Salvage for Victory

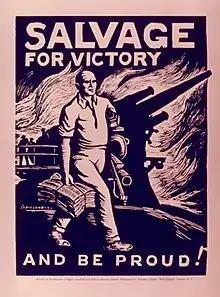
Salvage for Victory program poster by Ernest Hamlin Baker and Frances O'Brien Garfield

The Salvage for Victory campaign was a program launched by the US Federal Government in 1942 to salvage materials for the American war effort in World War II.